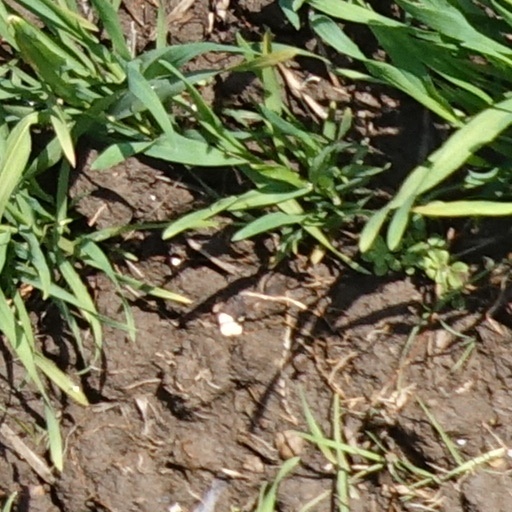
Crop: wheat